My Six Loves

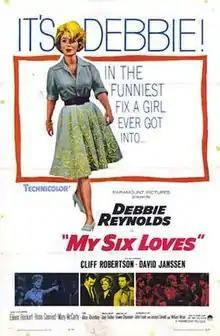
1963 theatrical poster

My Six Loves is a 1963 comedy film in Technicolor starring Debbie Reynolds as a Broadway star who takes a vacation and finds herself responsible for six abandoned children, in Gower Champion's directorial debut. It is based on the novel of the same name by Peter Funk.